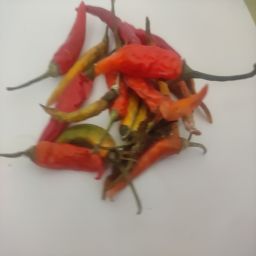
Crop: Chile Pepper
Quality: Damaged